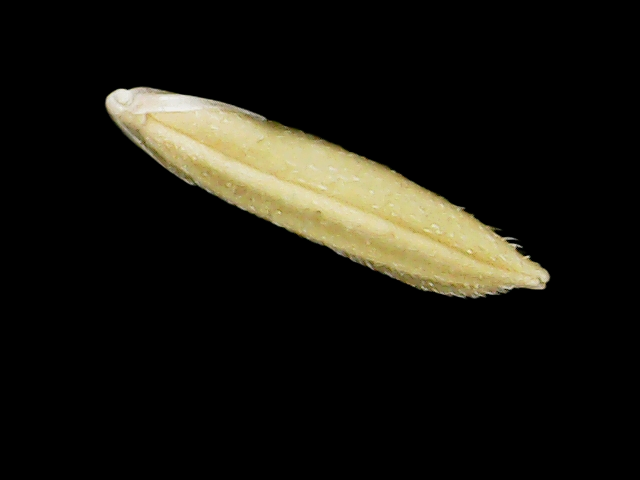
Rice variety: Binadhan20